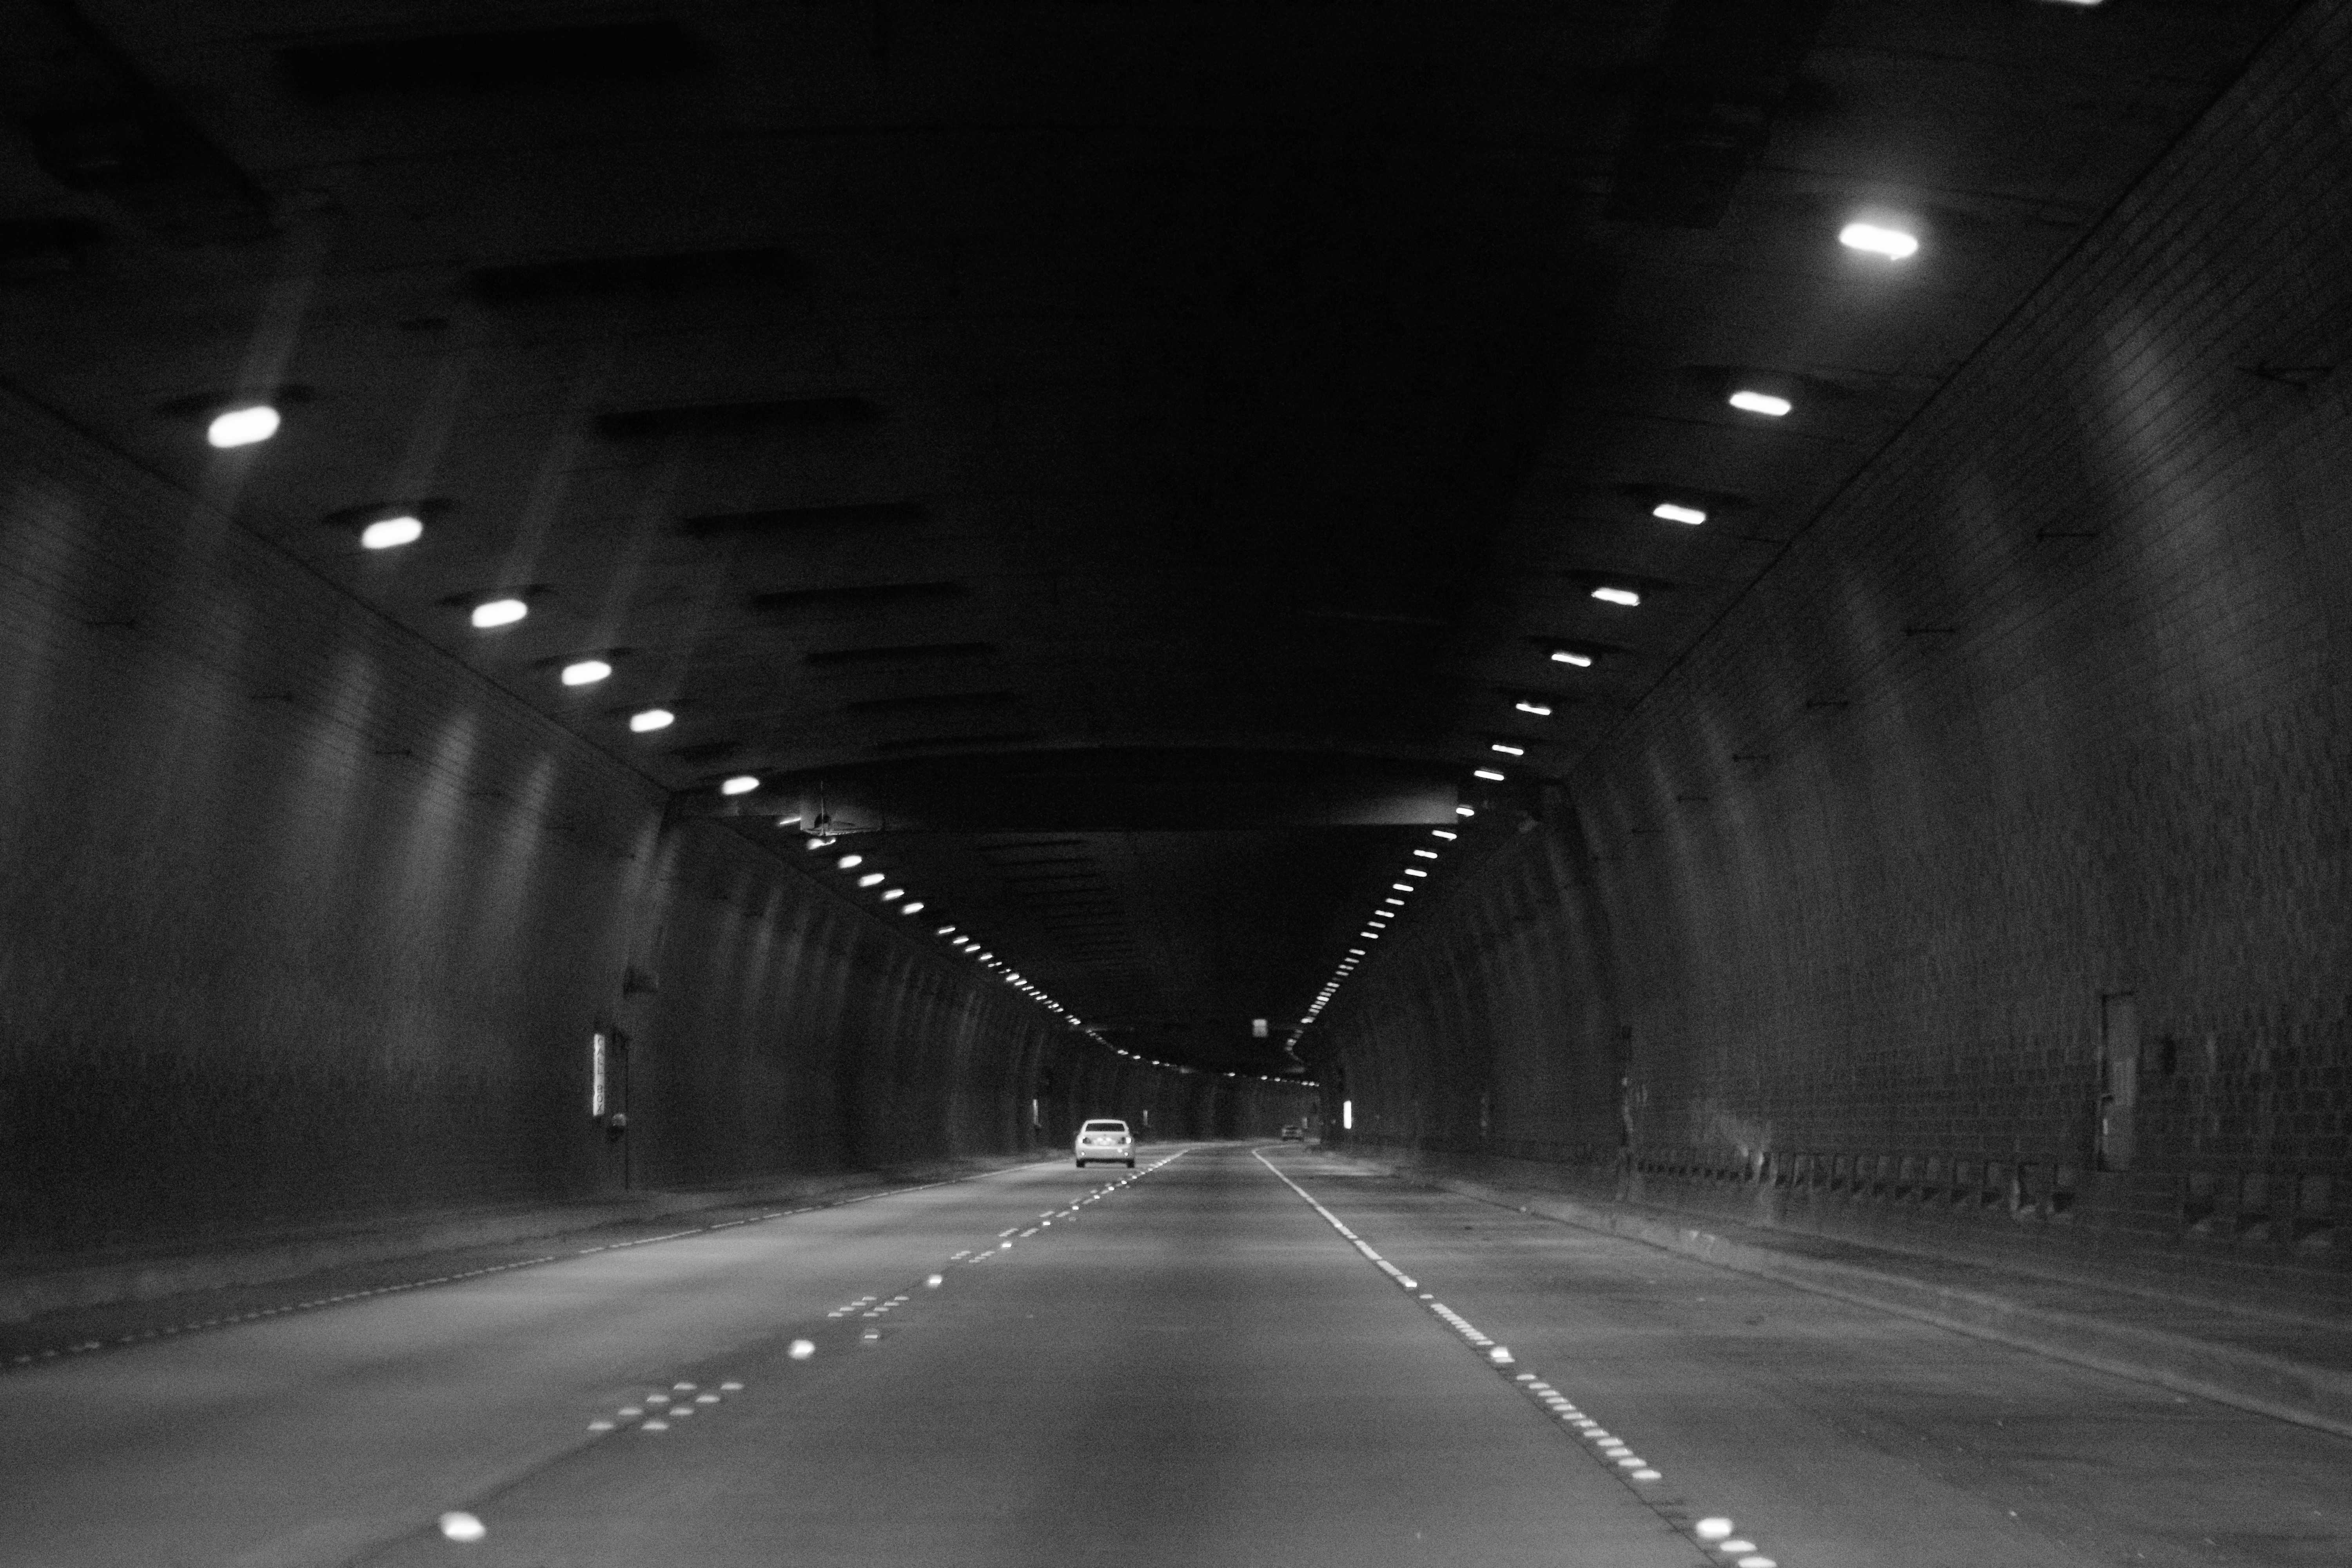
light, black and white, road, white, night, highway, tunnel, subway, line, darkness, black, monochrome, lane, infrastructure, symmetry, monochrome photography